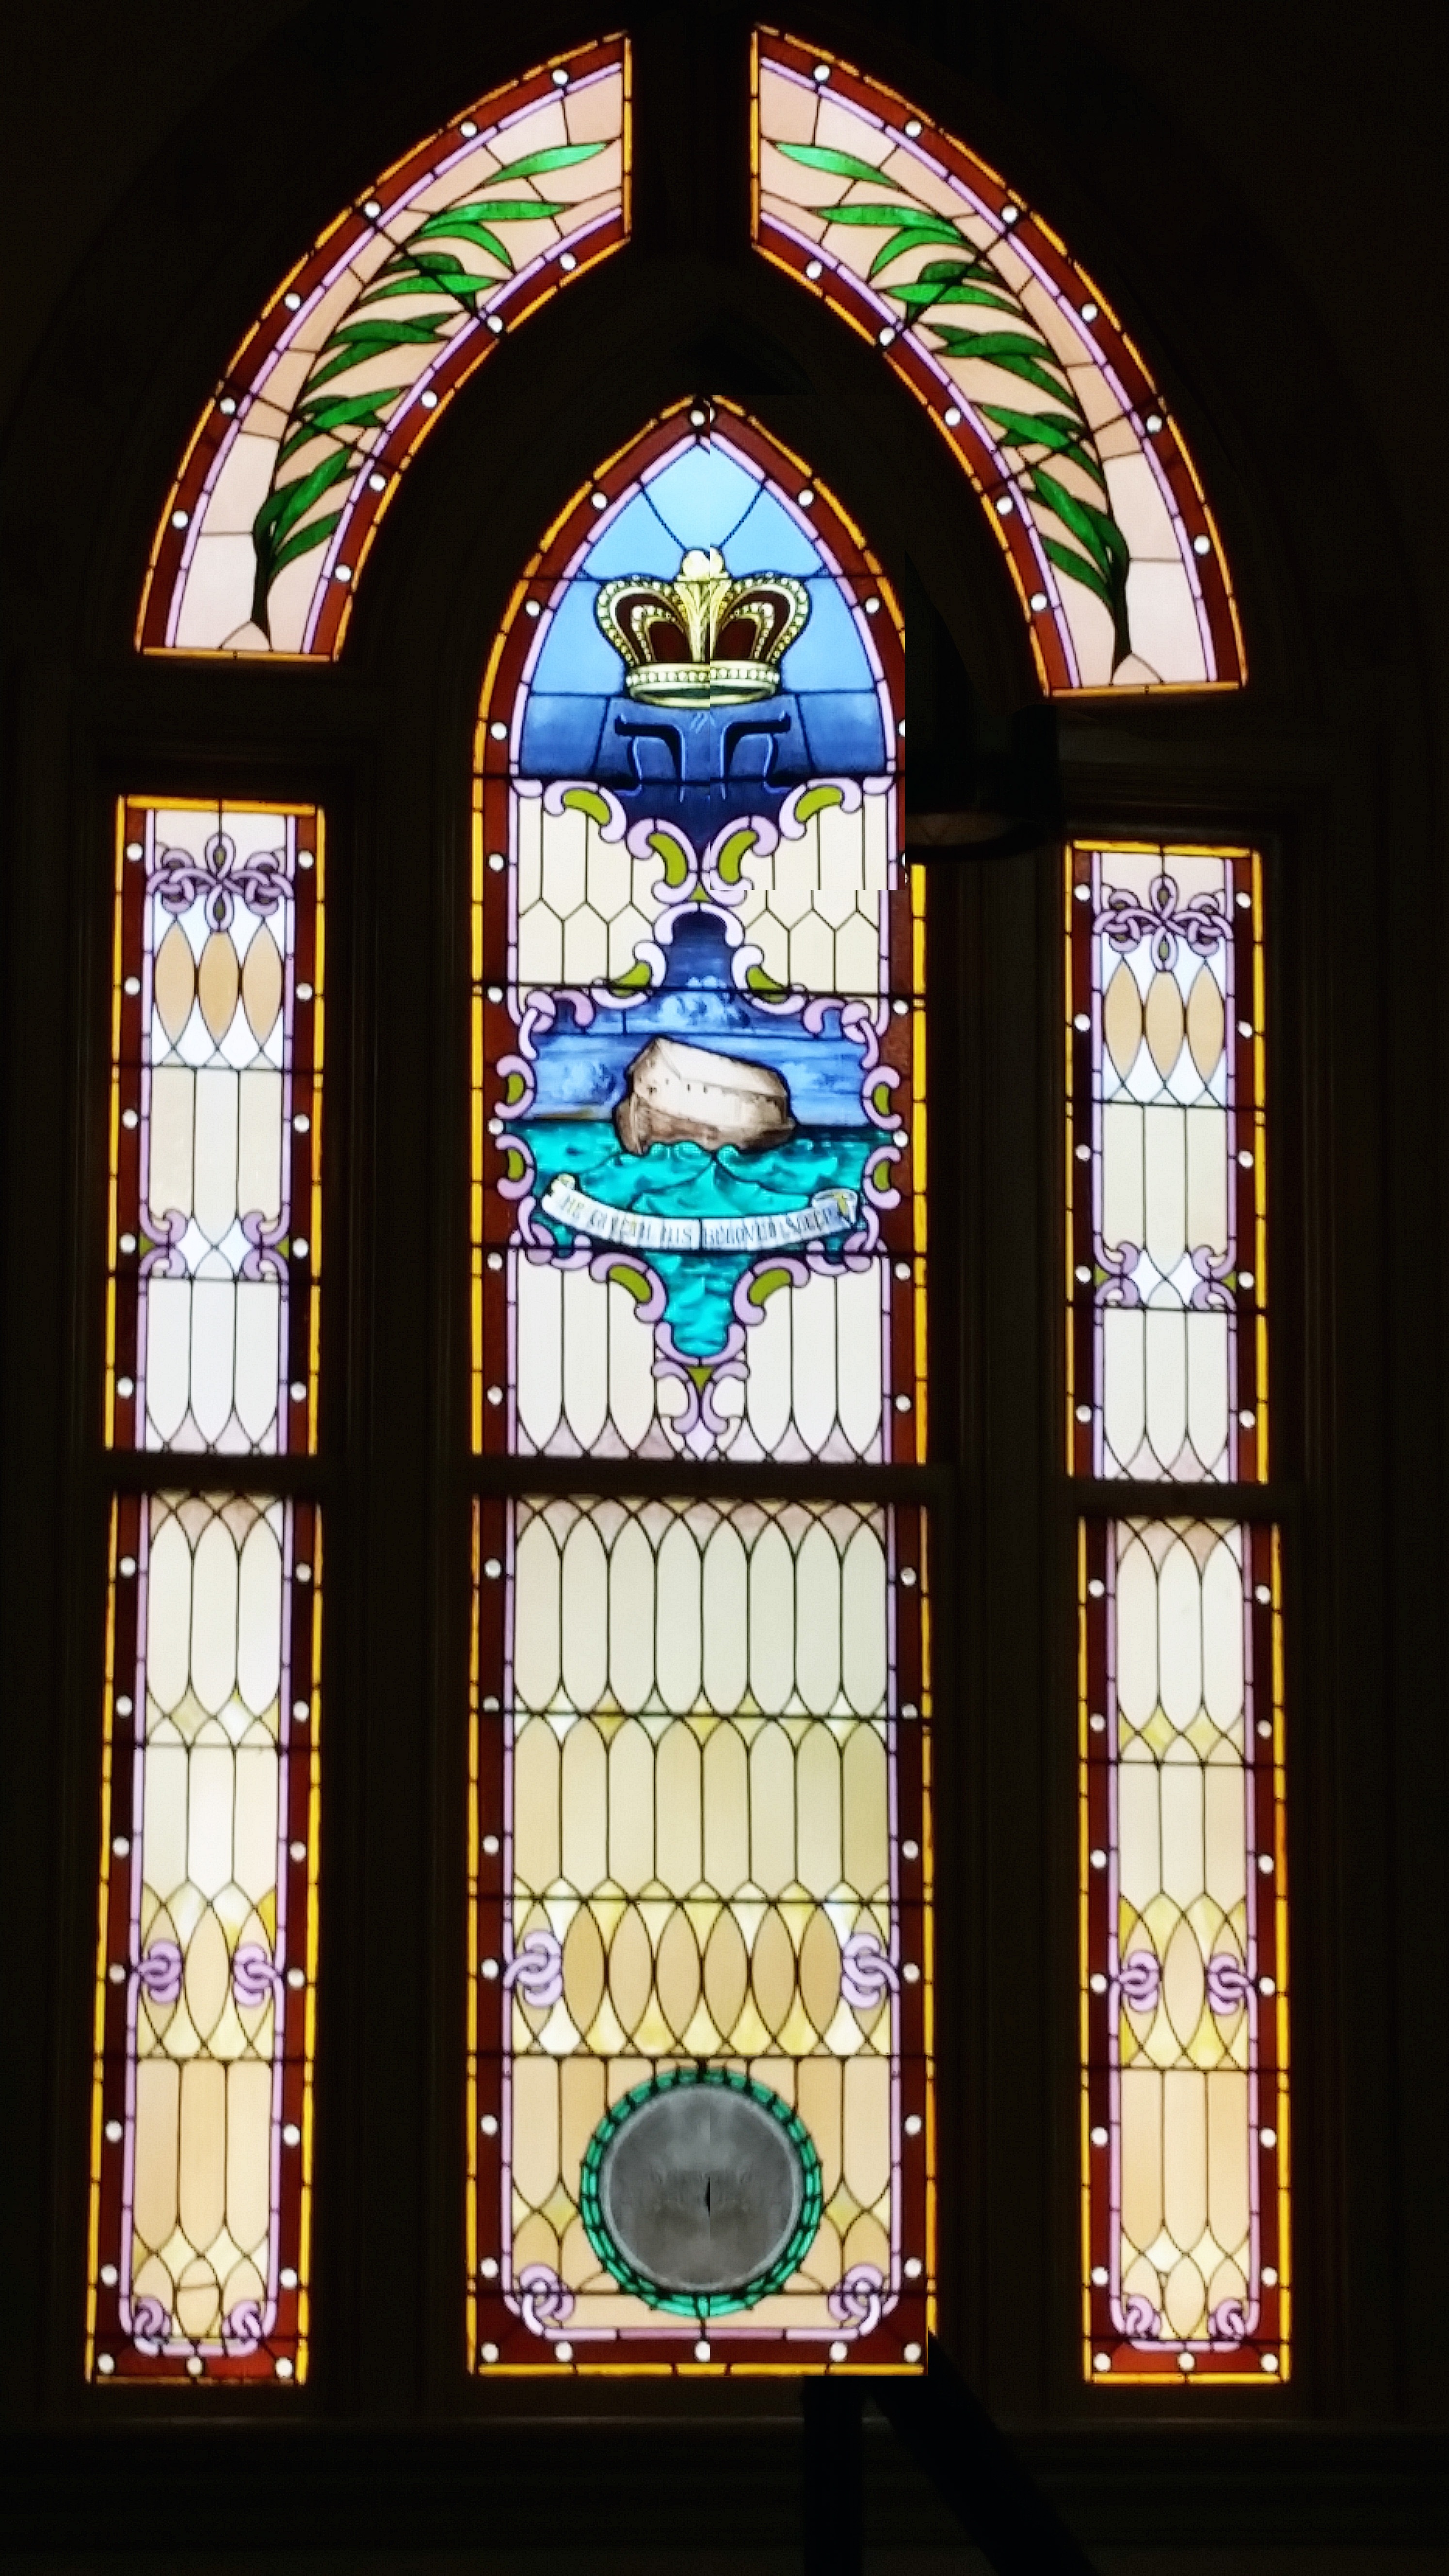
branch, architecture, window, glass, old, city, arch, palm, religion, ancient, landmark, blue, historic, material, stained glass, religious, savannah, temple, faith, symmetry, synagogue, culture, history, georgia, worship, holy, famous, stained, sacred, historical, traditional, israel, jewish, jew, judaism, hebrew, ark, noah